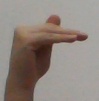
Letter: khaa